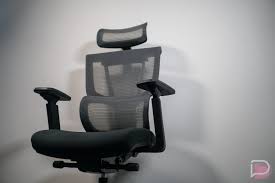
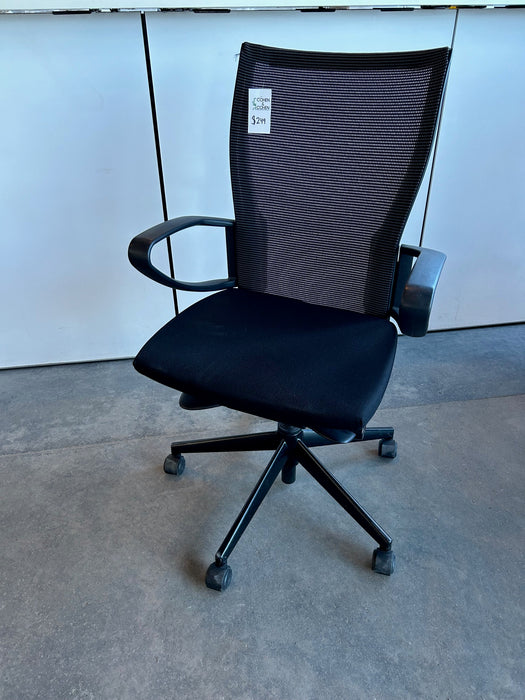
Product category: items_chair
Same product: no